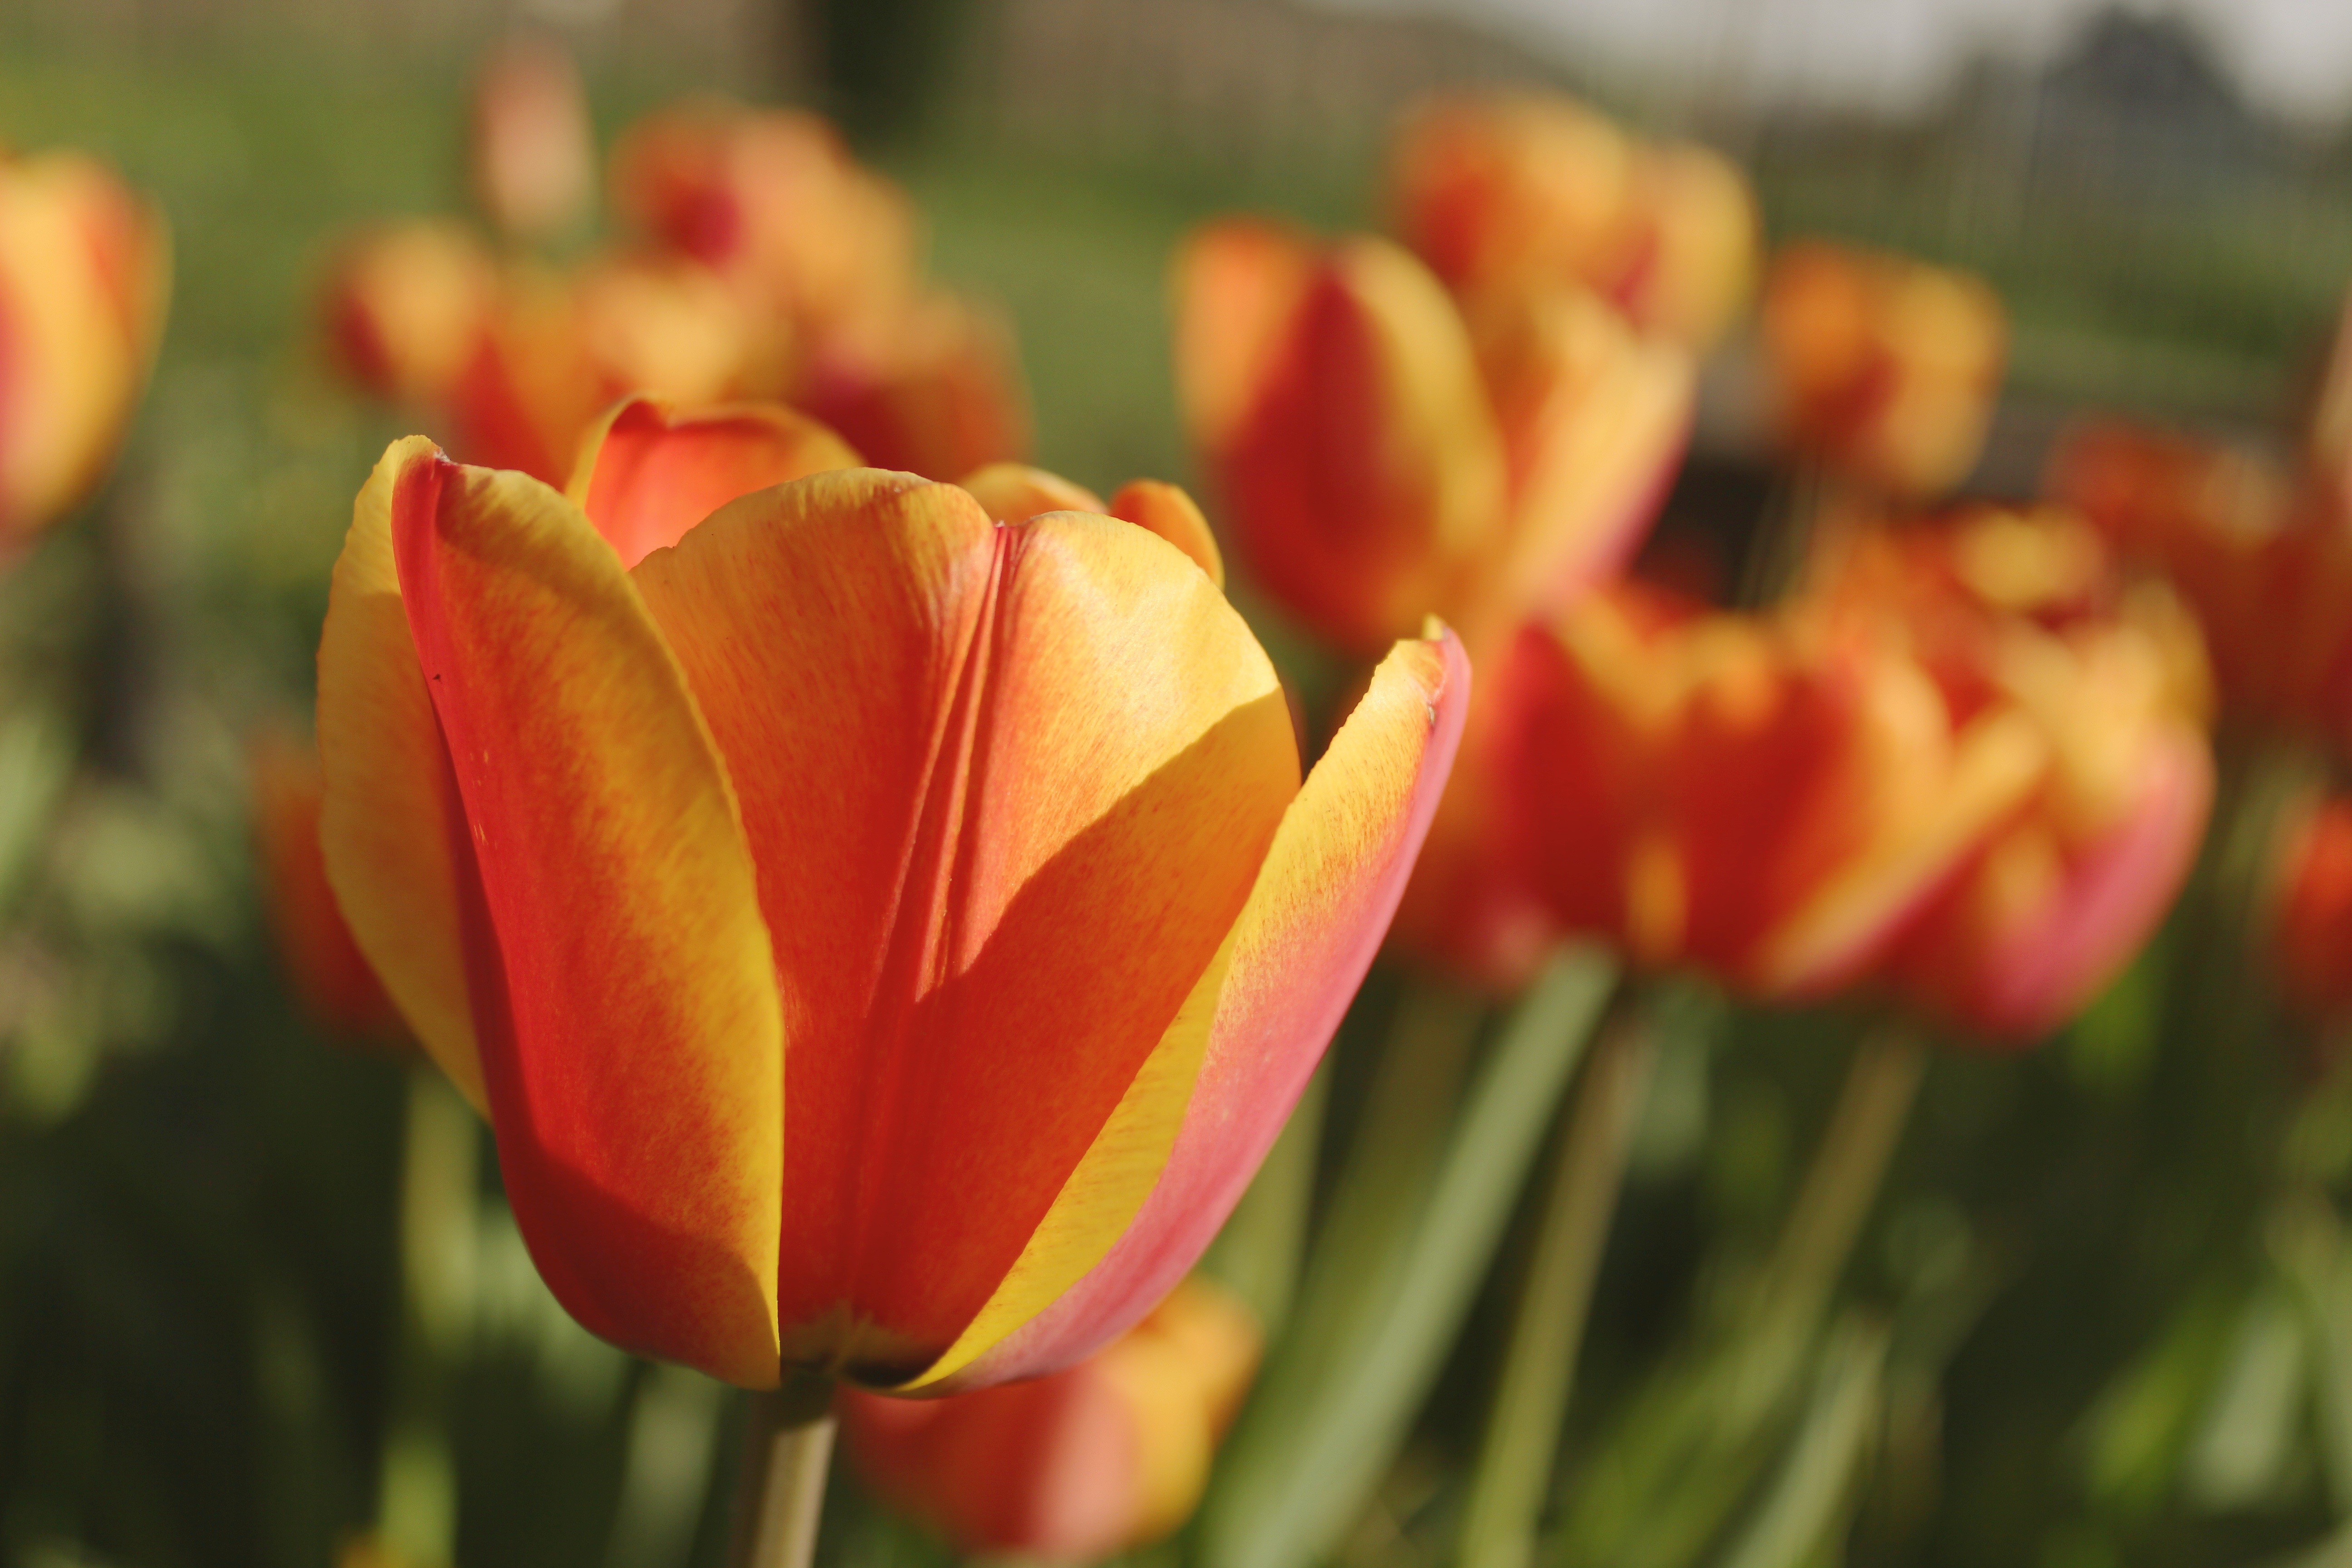
nature, blossom, plant, flower, petal, bloom, tulip, orange, green, red, yellow, close, flora, tulips, mood, macro photography, flowering plant, lily family, plant stem, land plant